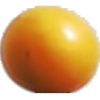
Label: cherry_wax_yellow